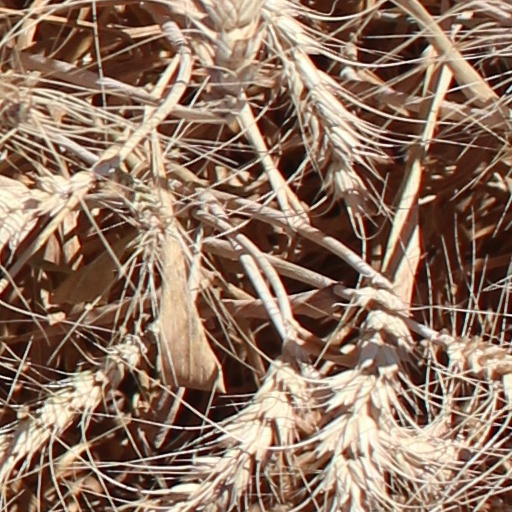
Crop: wheat